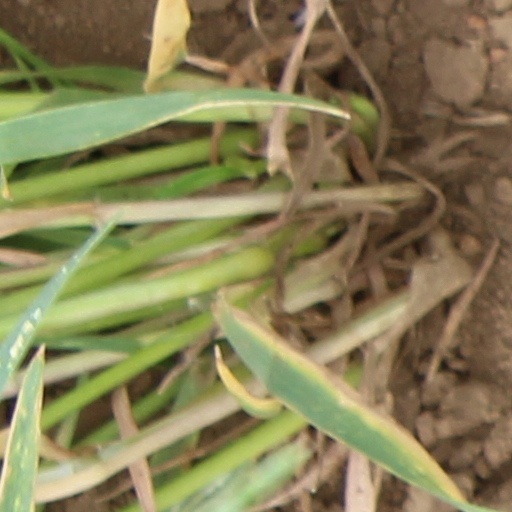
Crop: wheat